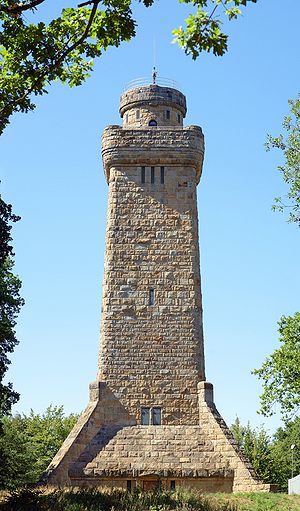
Bismarck-tårn
Bismarck-tårn i Glauchau
Bismarck-tårne er en tysk form for monumenter til minde om statsmanden, rigskansler Otto von Bismarck. Der blev bygget omkring 250 af disse tårne i tiden mellem Tysklands samling og nazisternes magtovertagelse. De blev bygget i forskellige stilarter i fire kontinenter. Af de 250 er omtrent 175 tilbage. Der står otte i Slesvig-Holsten.